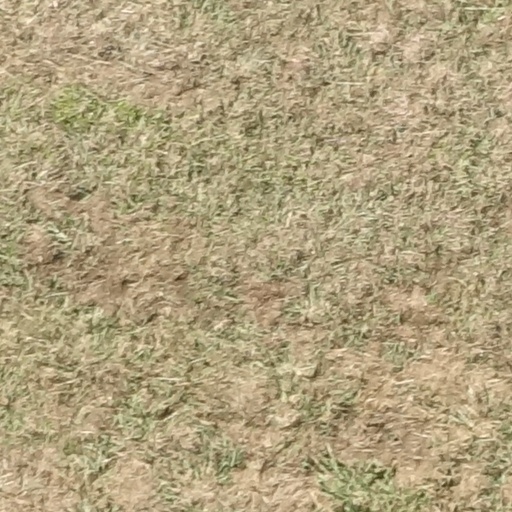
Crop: sorghum